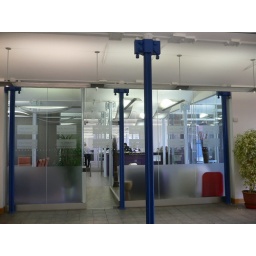
Cruciform columns in mill C, 1817, sympathetically converted to office use while still showing the fireproof structural system.